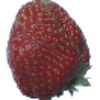
Label: strawberry_wedge